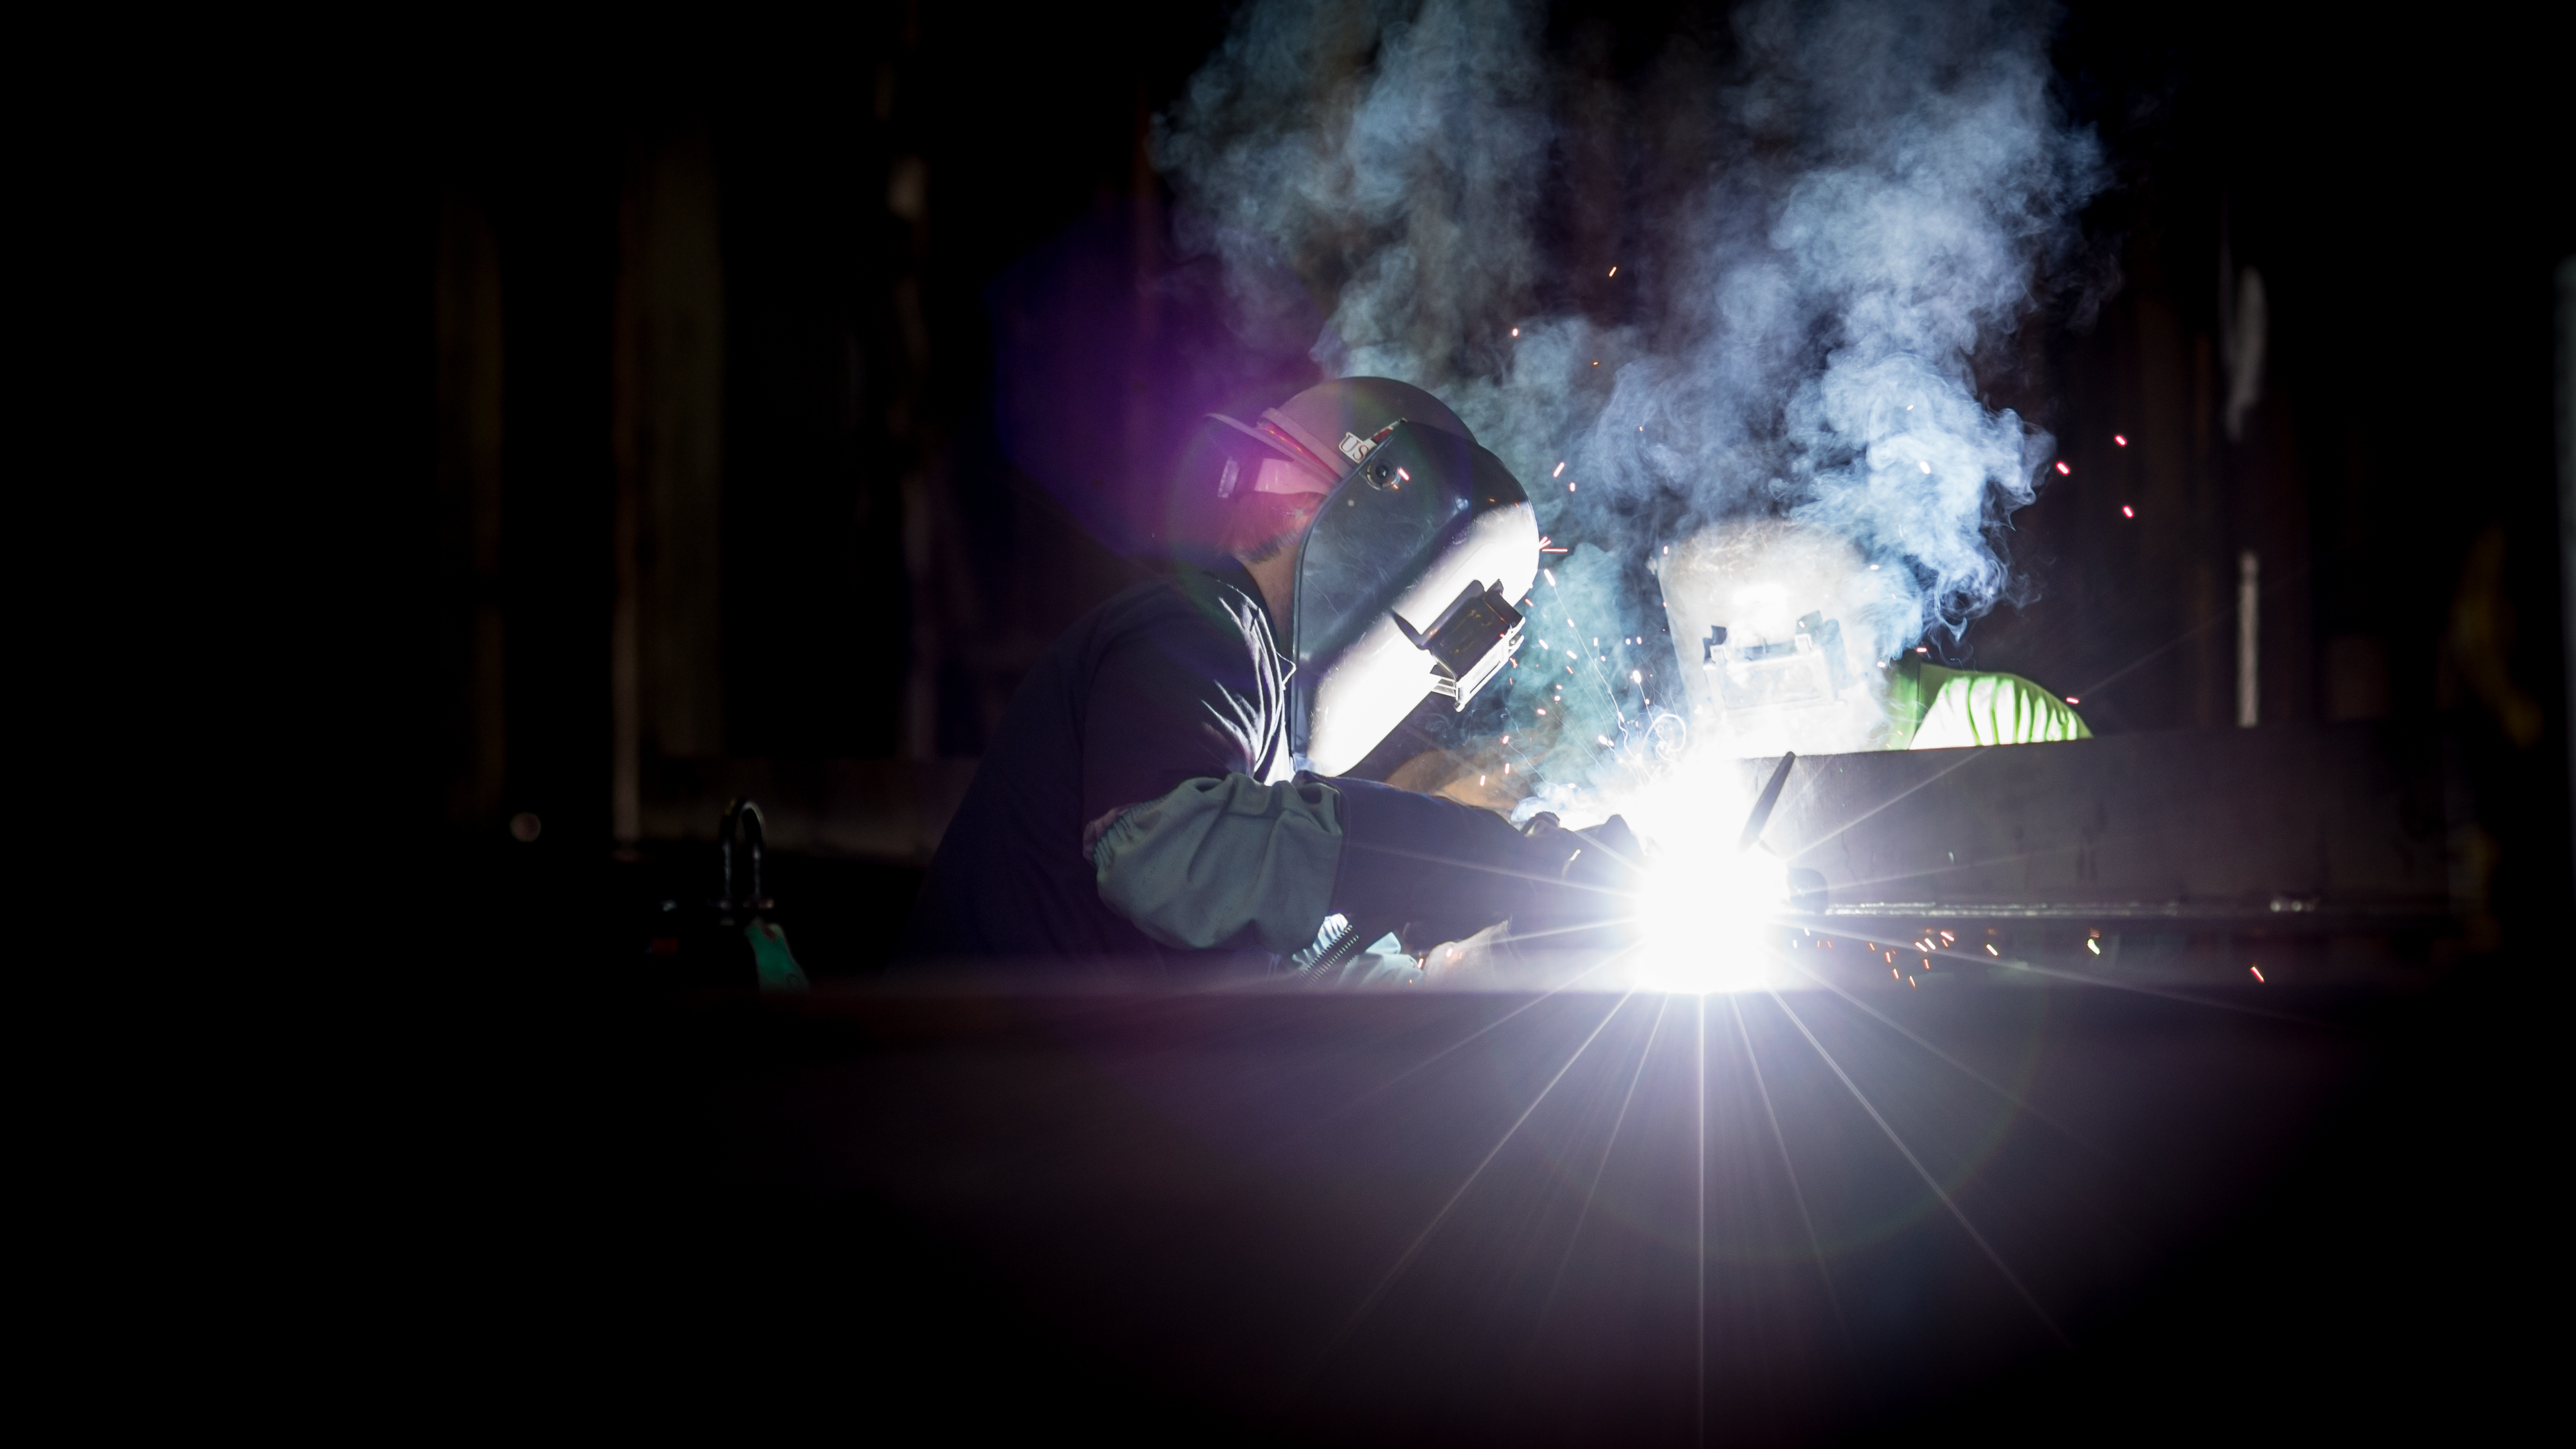
person, light, night, star, dark, spark, welding, darkness, stage, screenshot